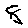
Label: 8